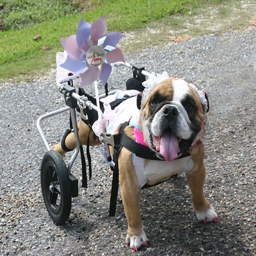
everything is better with hair .